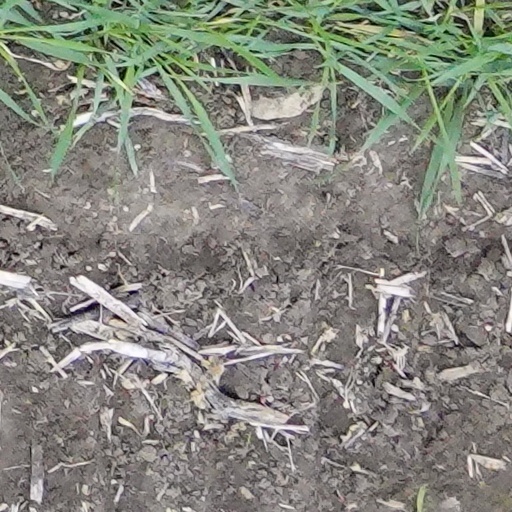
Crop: wheat